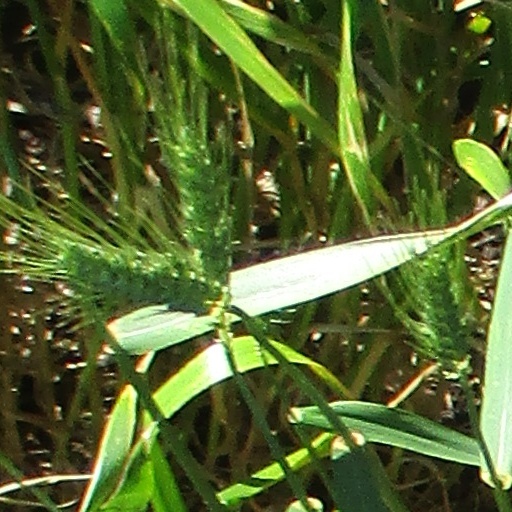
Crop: wheat